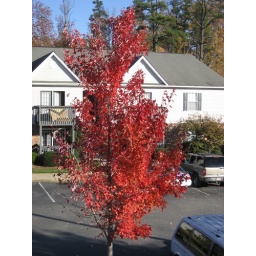
The beautiful red tree outside my apartment in Greensboro